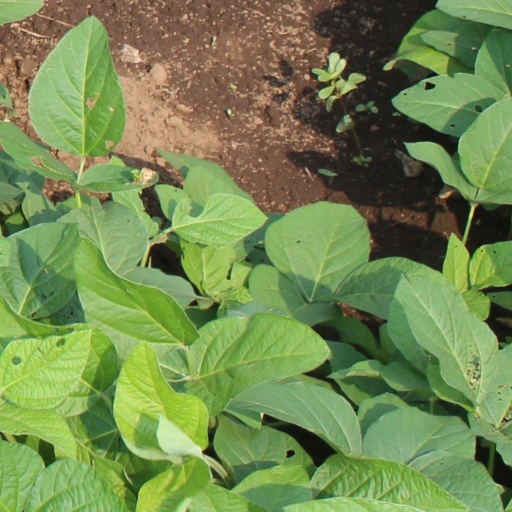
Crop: soybean